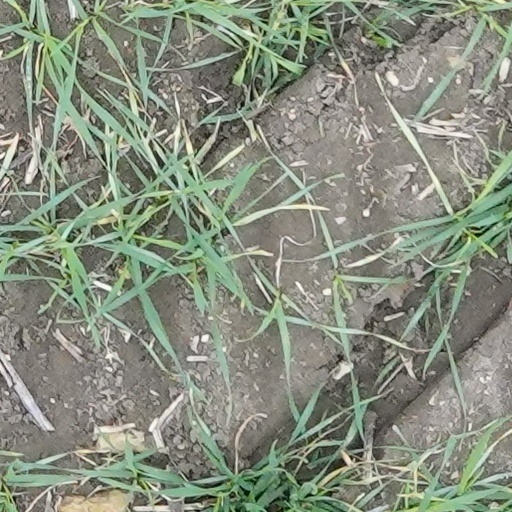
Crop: wheat